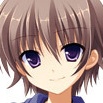
Portrait style: Anime Portrait